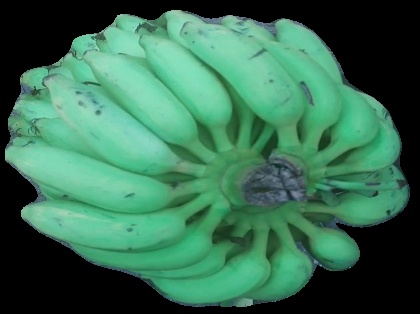
Variety: elakki-bale
Grade: grade2